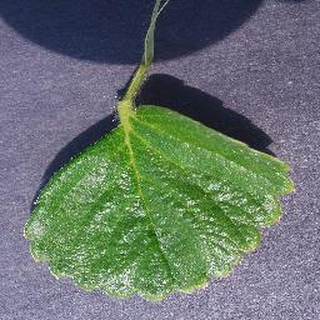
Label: healthy_strawberry